Acute pericarditis

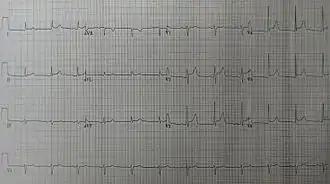
An ECG showing pericarditis. Note the ST elevation in multiple leads with slight reciprocal ST depression in aVR.

Acute pericarditis is a type of pericarditis (inflammation of the sac surrounding the heart, the pericardium) usually lasting less than 4 to 6 weeks. It is the most common condition affecting the pericardium.